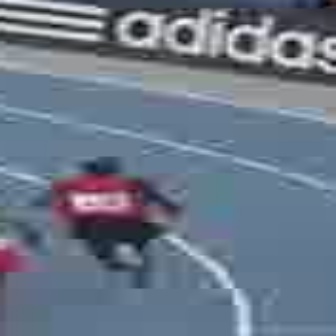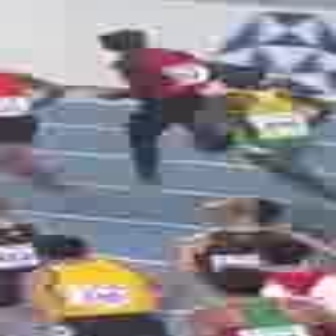
  Please identify the target specified by the bounding box [36,155,167,285] in the first image and locate it in the second image. Return the coordinates in [x_min,y_min,x_max,y_max] format.
Answer: [90,28,244,182]